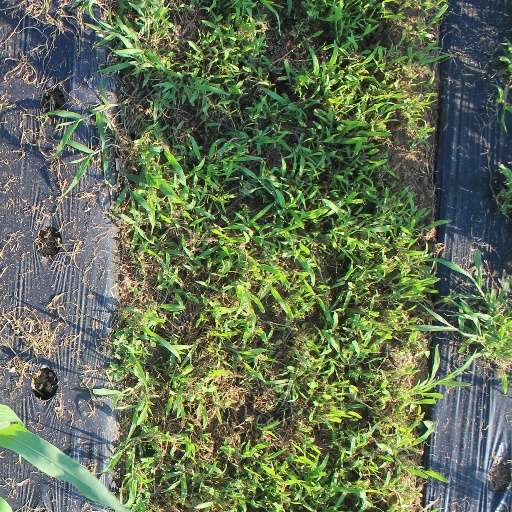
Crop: sorghum